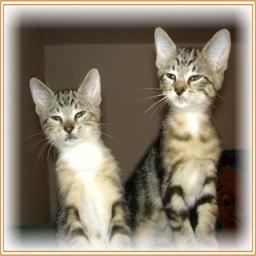
Animal: cats